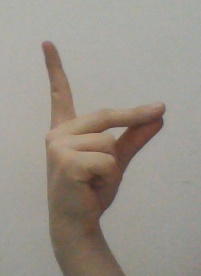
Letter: ta